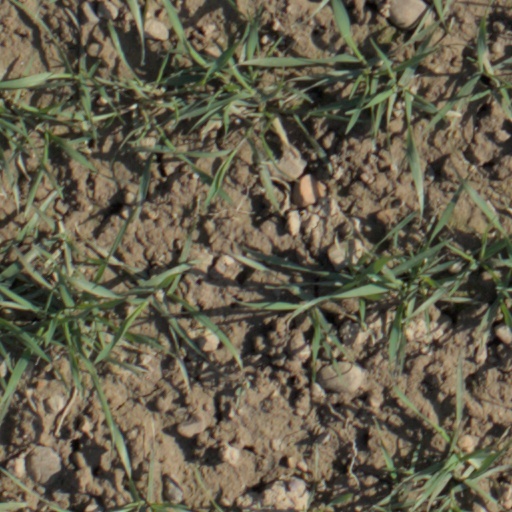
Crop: wheat